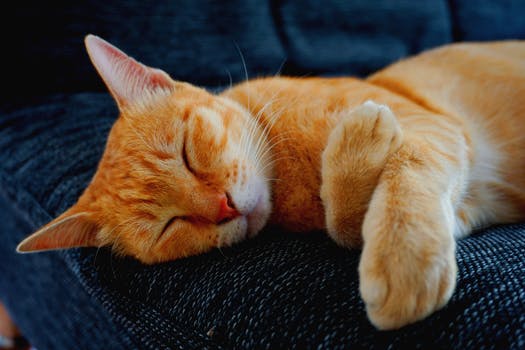
Label: No Watermark